AgustaWestland Apache

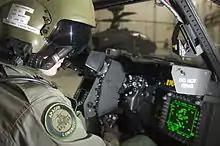
Pilot sitting in cockpit looking at controls

Several deviations were made to the standard Apache design used by the US and those exported to other countries. One major difference is the use of a pair of Rolls-Royce Turbomeca RTM322 01/12 engines, replacing the original General Electric T700-GE-701C engines. The Rolls-Royce engine produces vs. for the GE T700C engine. Compared to many helicopters used by coalition forces in Afghanistan, the Apache required less modification to serve in the region due to special filters incorporated into the engine design. Another change is the folding blade mechanism to stow the helicopters in confined spaces; the rotor blades also have anti-ice protection to allow operations in Arctic environments.